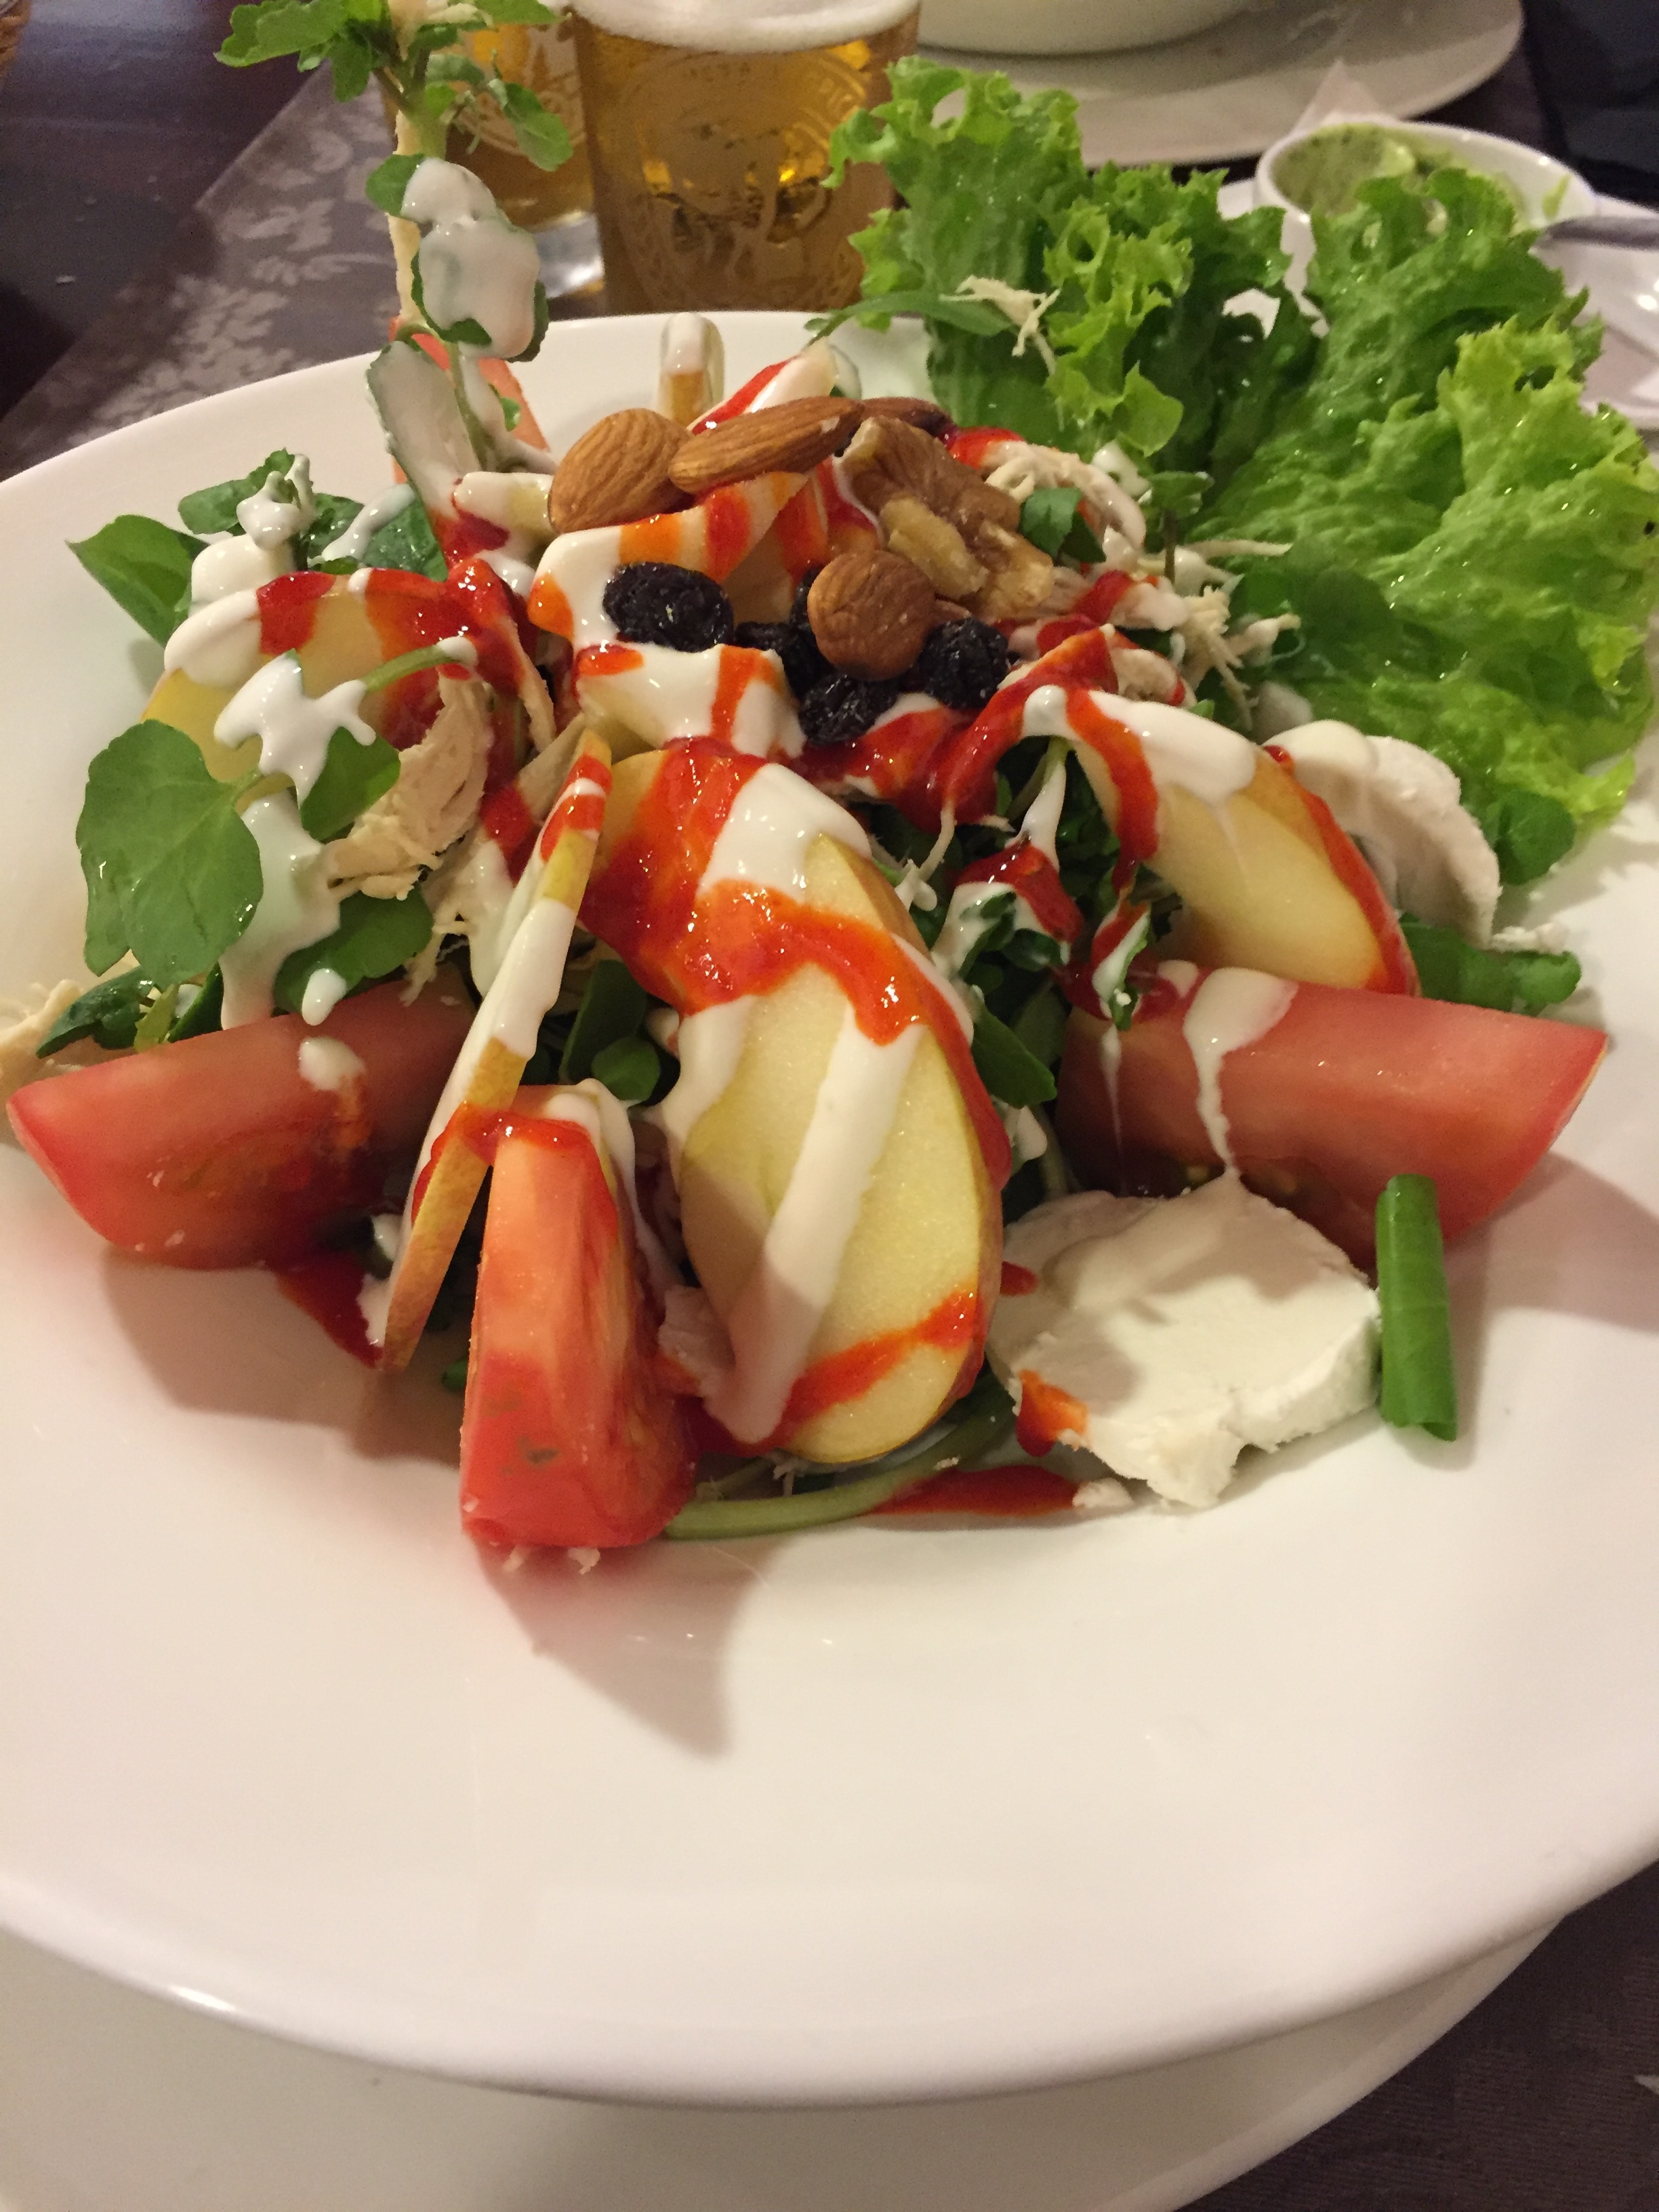
restaurant, dish, meal, food, salad, produce, seafood, cuisine, snacks, salad plate, sense, hors d oeuvre, summer food